Synthetic genomics

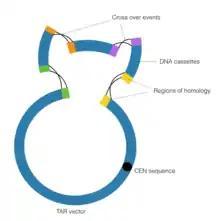
Transformation-Associated Recombination. Cross over events occur between regions of homology across the cassettes and YAC vector, thereby connecting the smaller DNA sequences into one larger contig.

First, gap repair cloning is performed to generate regions of homology flanking the DNA contigs. Gap Repair Cloning is a particular form of the polymerase chain reaction in which specialized primers with extensions beyond the sequence of the DNA target are utilized. Then, the DNA cassettes are exposed to the YAC vector, which drives the process of homologous recombination, thereby connecting the DNA cassettes. Polymerase Cycling Assembly and TAR technology were used together to construct the 600 kb "Mycoplasma genitalium" genome in 2008, the first synthetic organism ever created. Similar steps were taken in synthesizing the larger "Mycoplasma mycoides" genome a few years later.